Yadvendradev Vikramsinh Jhala

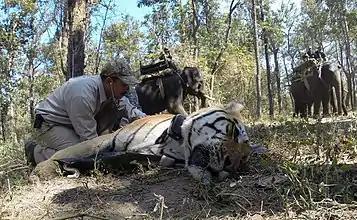
Y. V. Jhala checking health status of the sedated tiger.

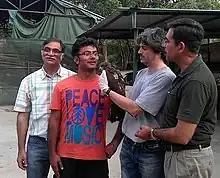
Left to right: Qamar Qureshi, Nishant Kumar, Fabrizio Sergio and Y.V. Jhala with the first GPS tagged black kite of Asia

Jhala has worked with Rajesh Gopal and subsequent heads of Project Tiger.